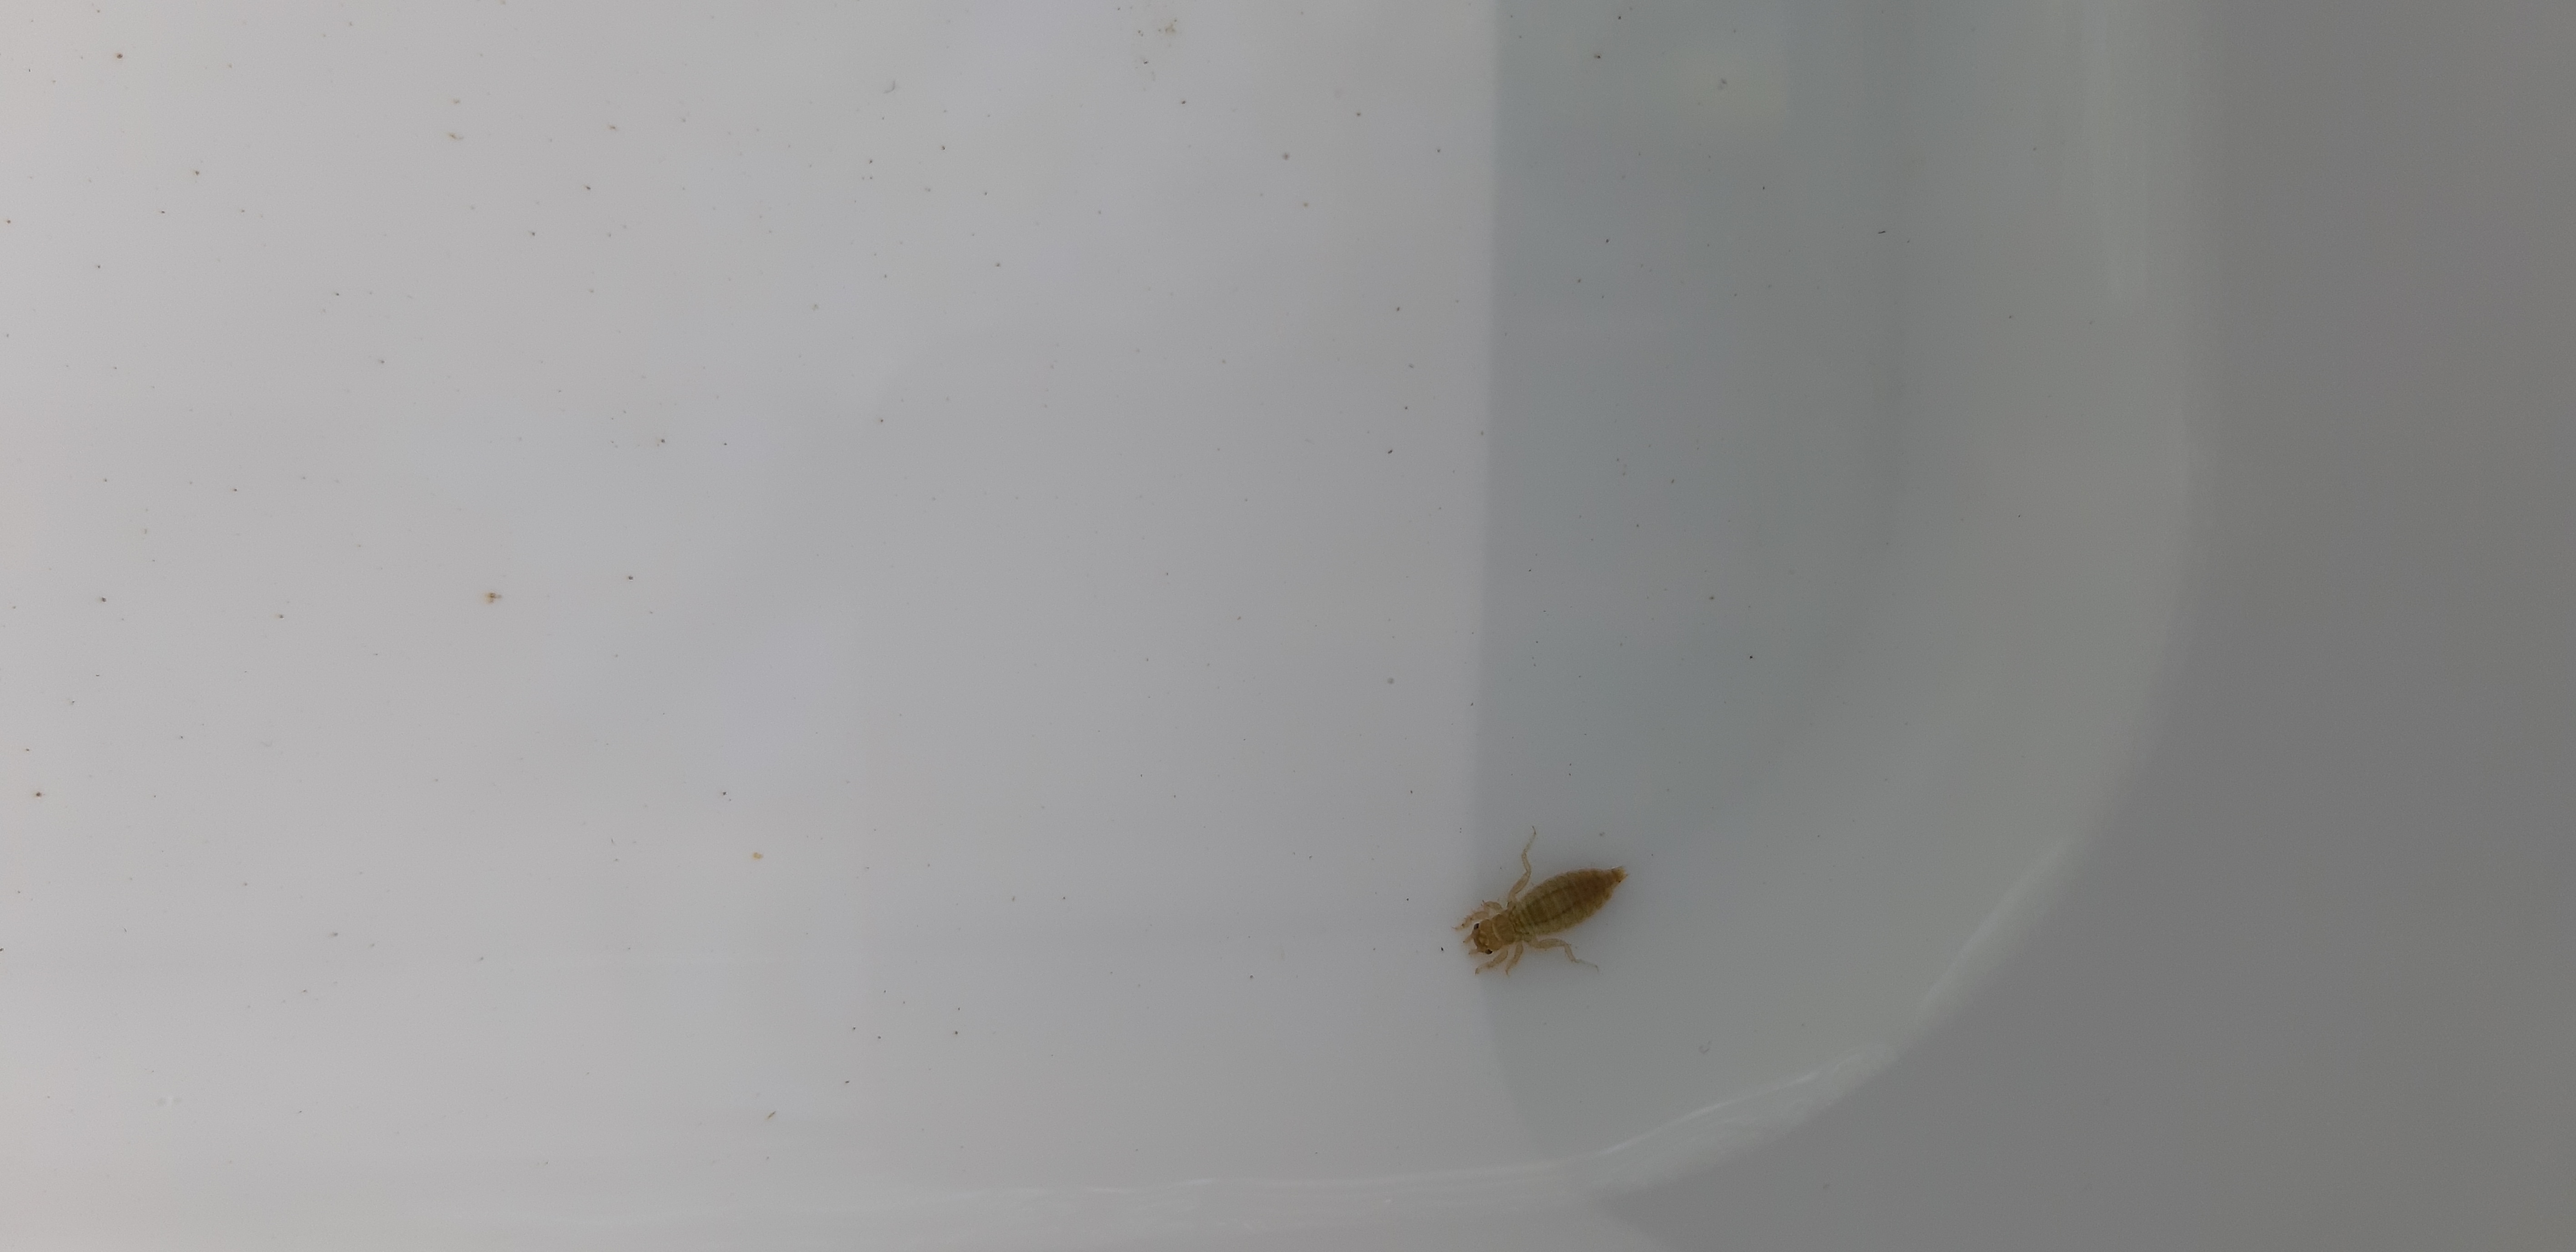
Macroinvertebrate group: dragonflies